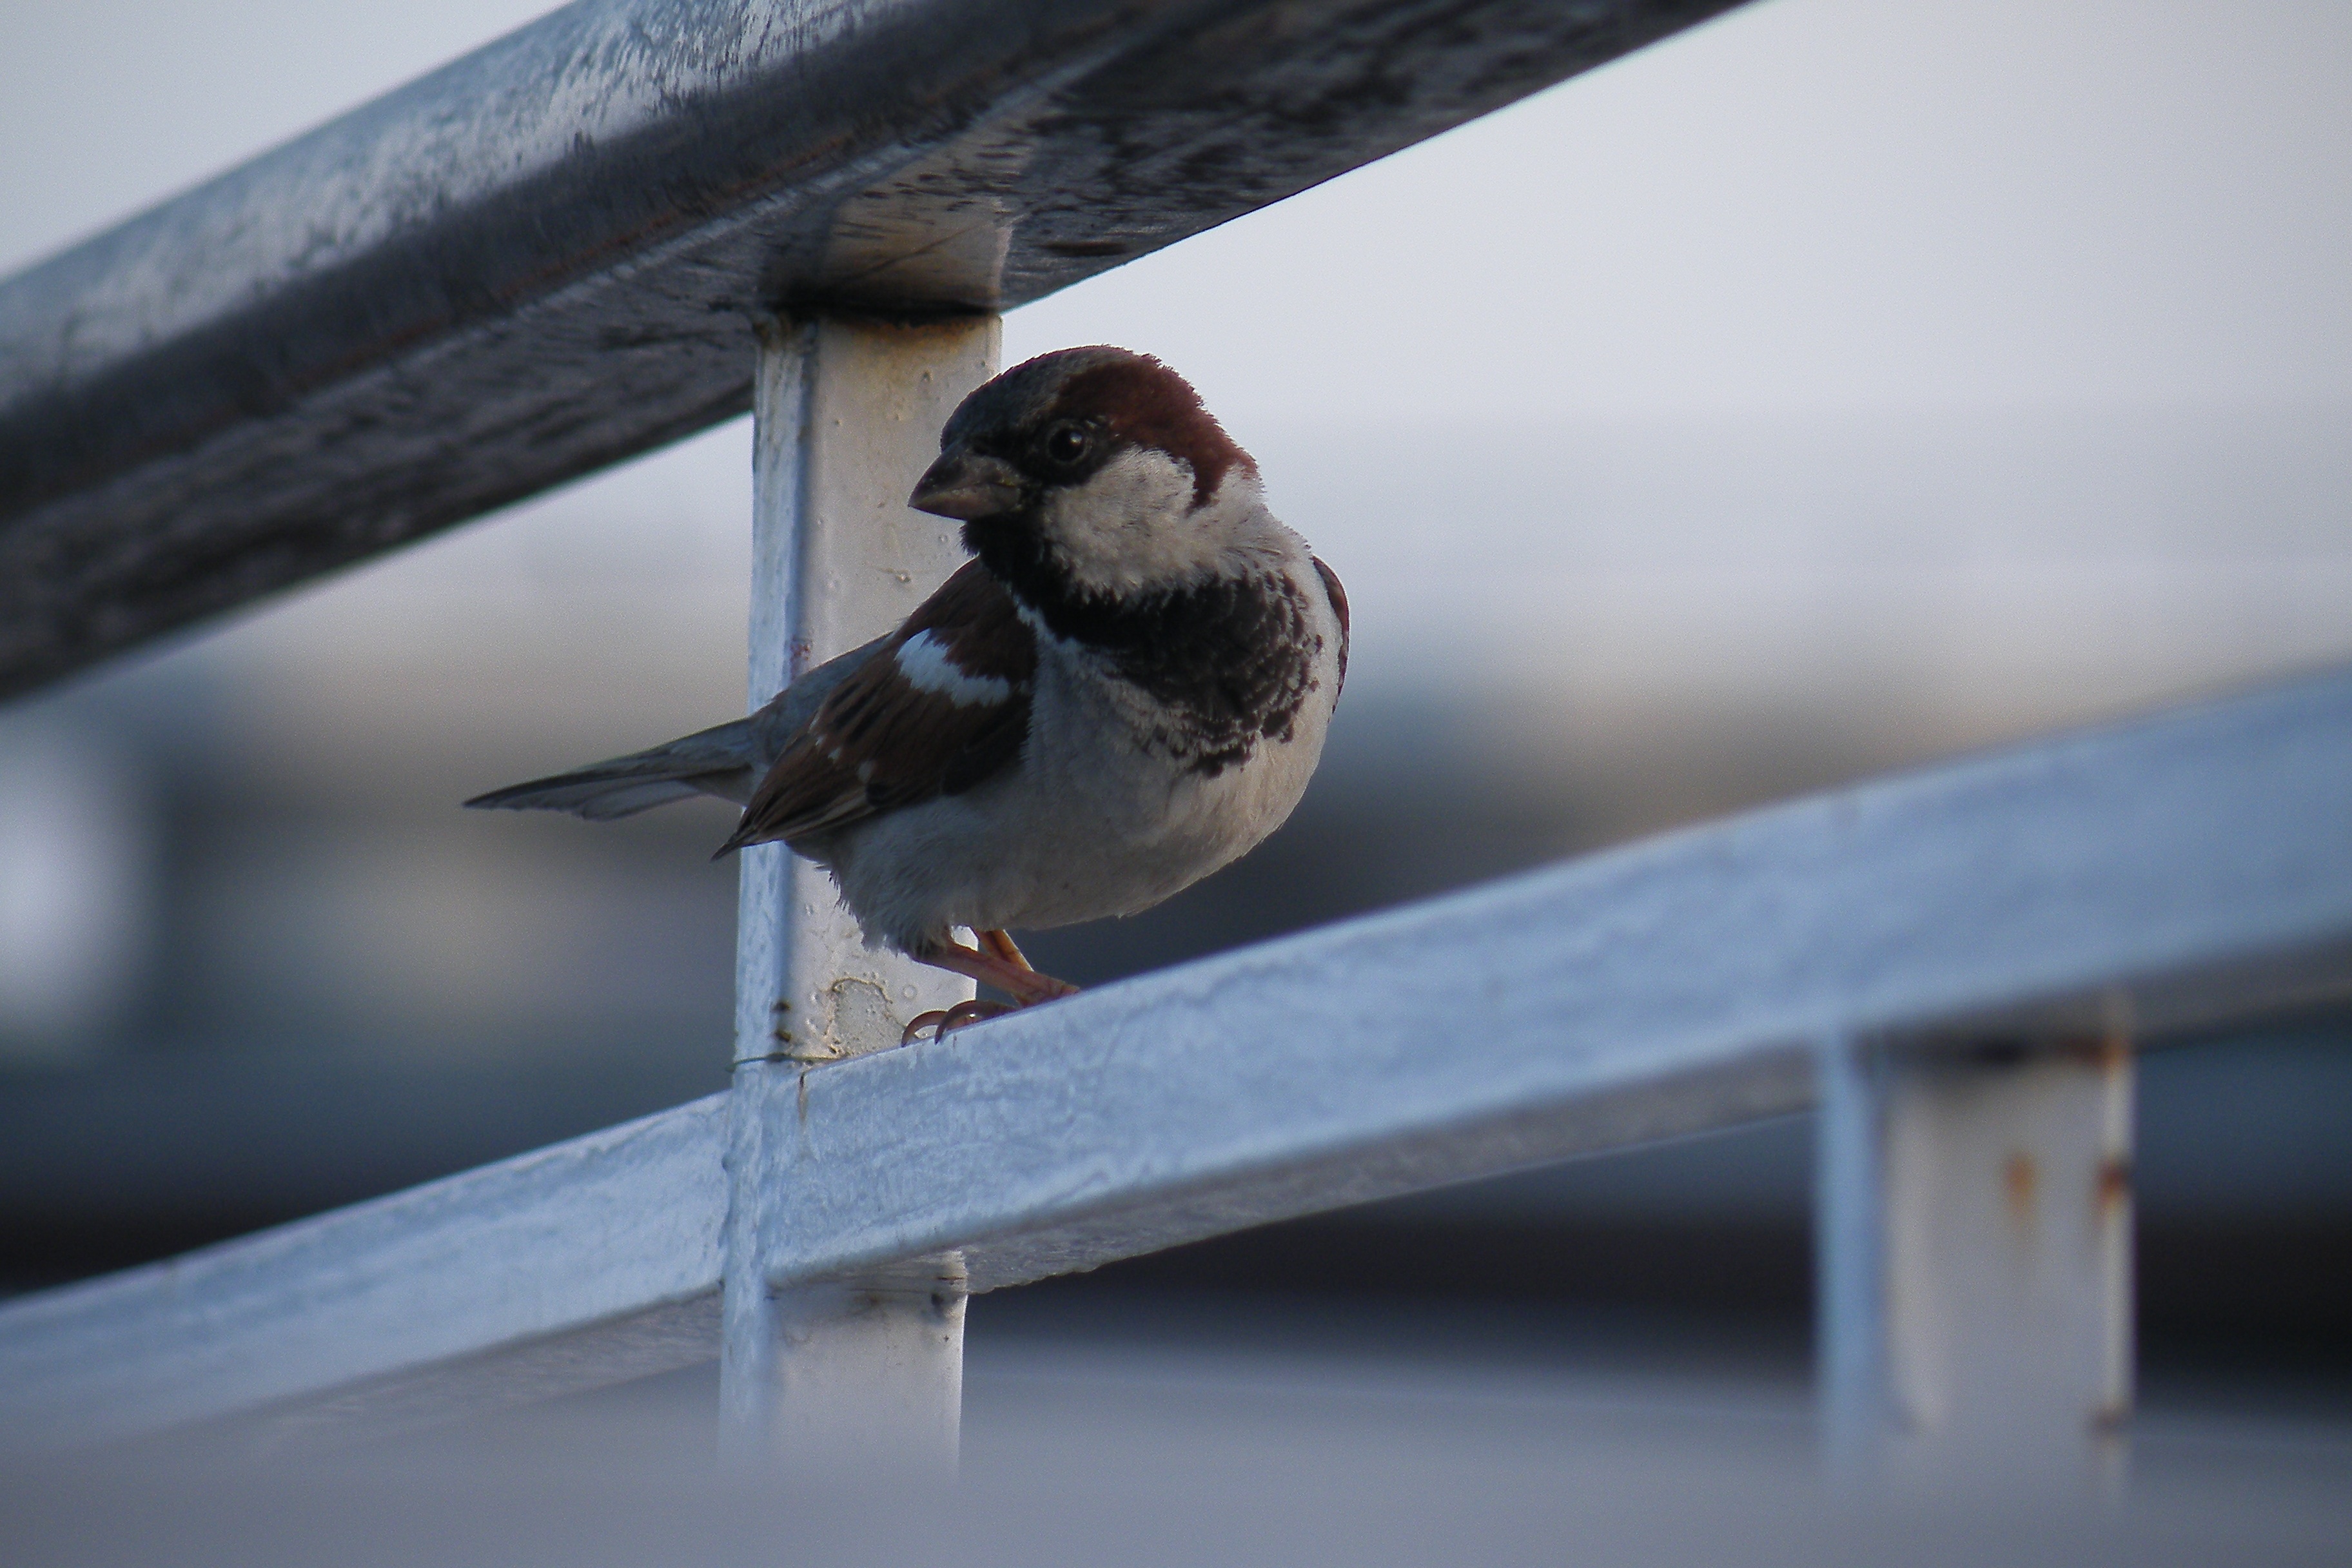
bird, wing, beak, blue, fauna, feathers, vertebrate, sparrow, finch, house sparrow, perching bird